Pietro Longhi

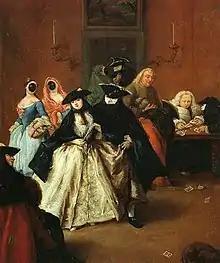
"The Ridotto in Venice" (c. 1750s)

In "The Ridotto in Venice" (ca. 1750s), Longhi depicts one of the main gambling halls in Venice. The scene is crowded with masked and unmasked figures. The focal point in this work depicts a now-familiar scene of a shy woman and an aggressive man who lifts her dress. Repeating the figures of the flirtatious couple, Longhi displays the Ridotto as a place where the social elite— who would not exhibit such behavior in public nor unmasked—would abandon all inhibitions and pursue their actual desires.